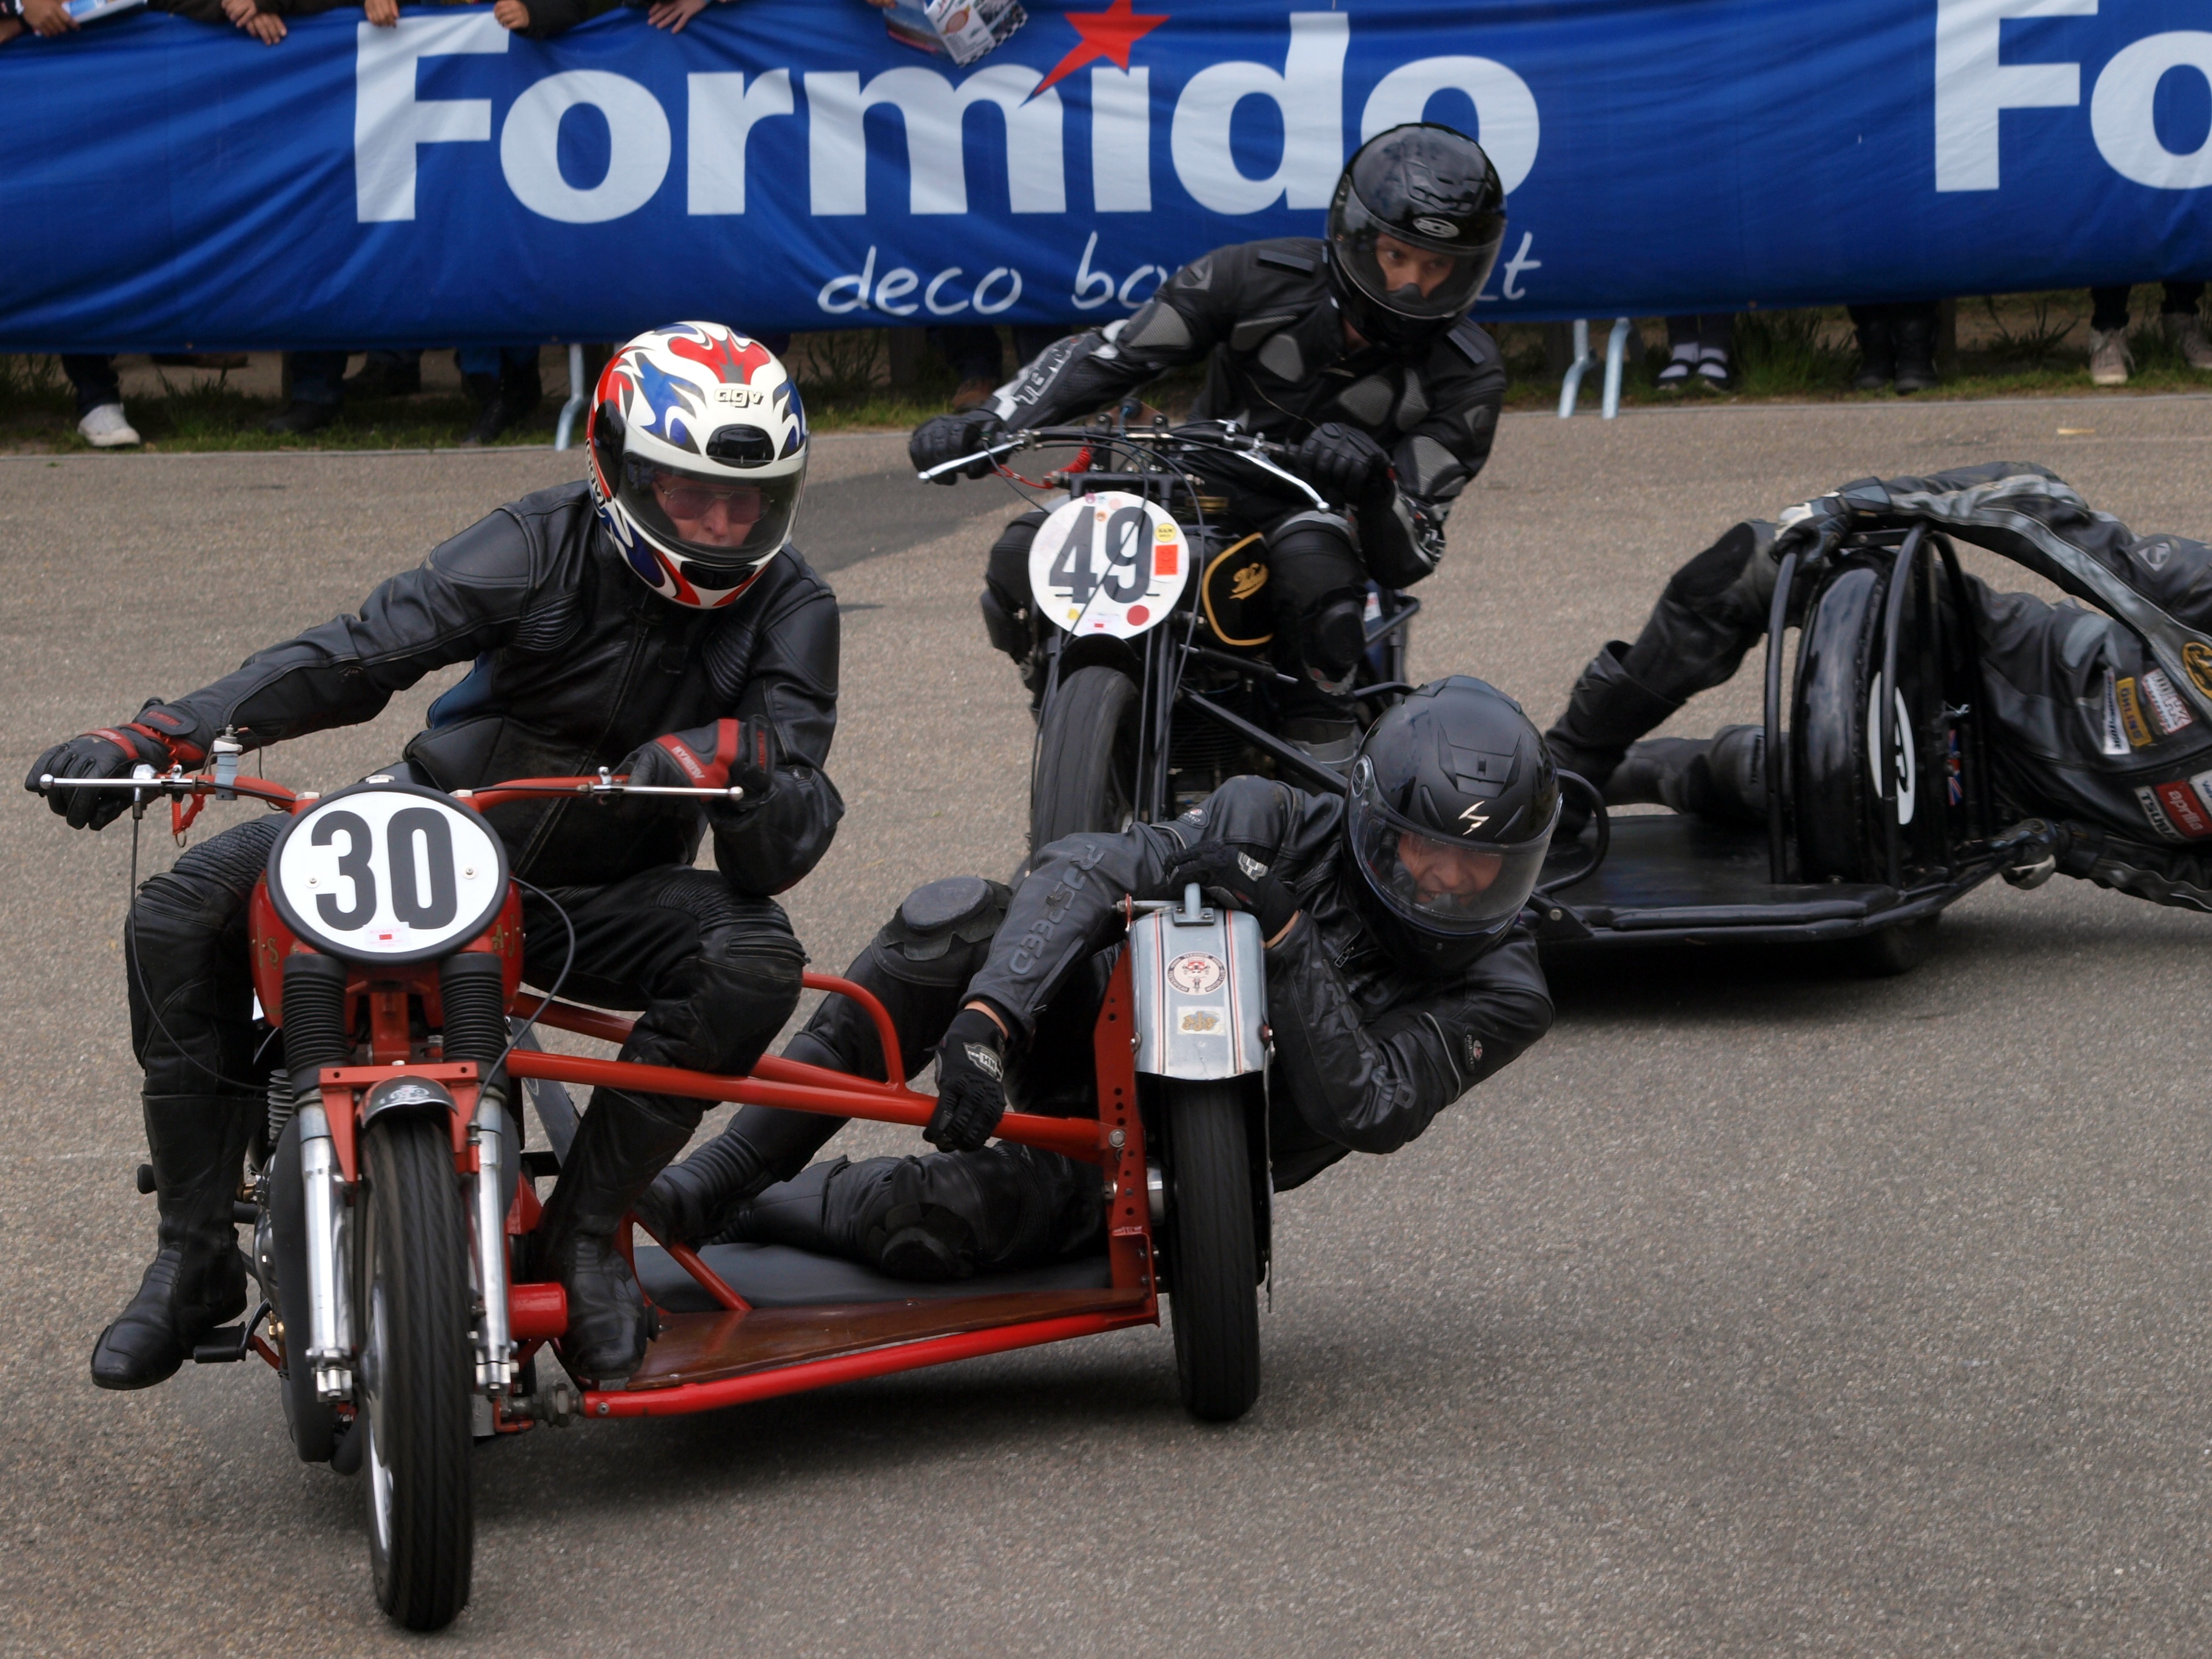
car, vintage, vehicle, motorcycle, motorbike, speed, race, competition, netherlands, racing, race track, classic, sidecar, motorsport, motorcycling, road racing, automobile make, motorcycle speedway, supermoto